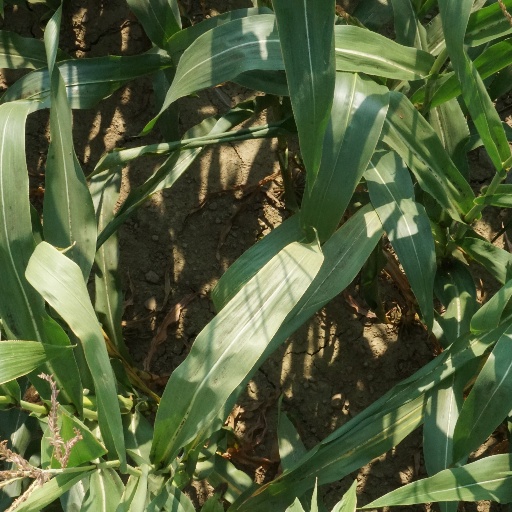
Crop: maize; corn